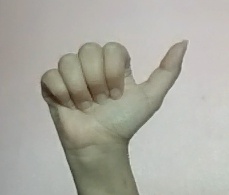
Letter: dhad